Eduardo Barril

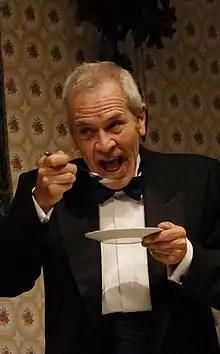
Barril acting at Teatro UC in 2009

Eduardo Andrés Barril Villalobos (born July 7, 1941 in Puerto Montt) is a Chilean actor and theatre director.